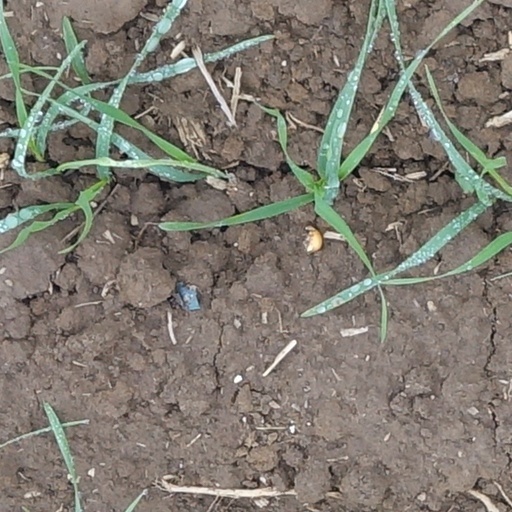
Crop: wheat